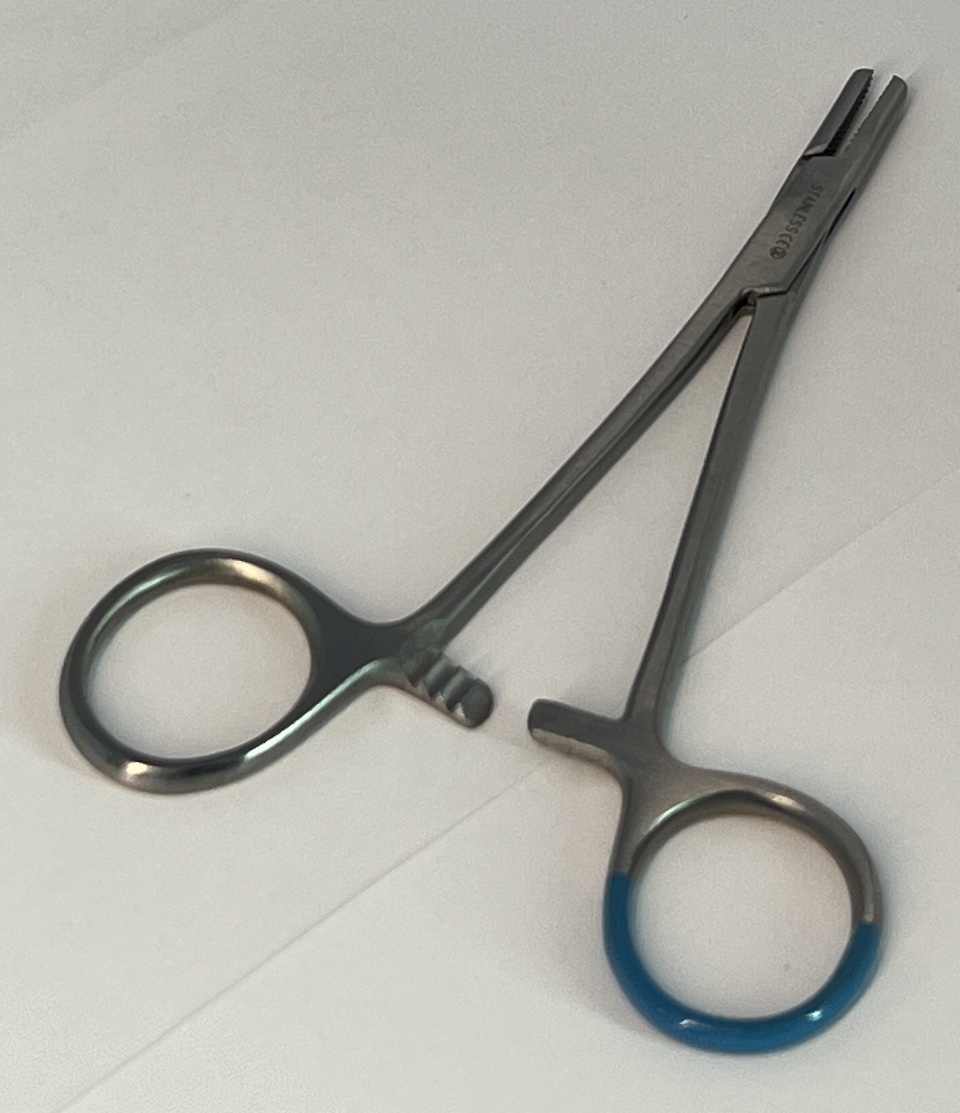
Hinged instrument state: open